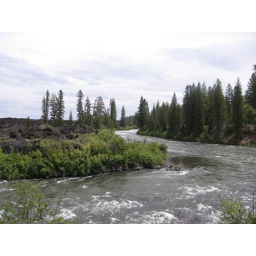
The black rocks on the other side of the water is 4,000 year old lava flow. Photo by Josh